Ogema, Saskatchewan

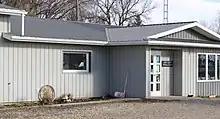
The Deep South Animal Clinic.

The Deep South Animal Clinic opened on August 15, 1973, in front of around 150 people. The 36' x 60' clinic cost $65,000 to build and was designed as an out-patient animal clinic, featuring multiple facilities. These facilities include an isolation area, operating areas for small & large animals, a hydraulic operating table for large animals, a kennel, laboratory, post-mortem room, office, and a reception area.